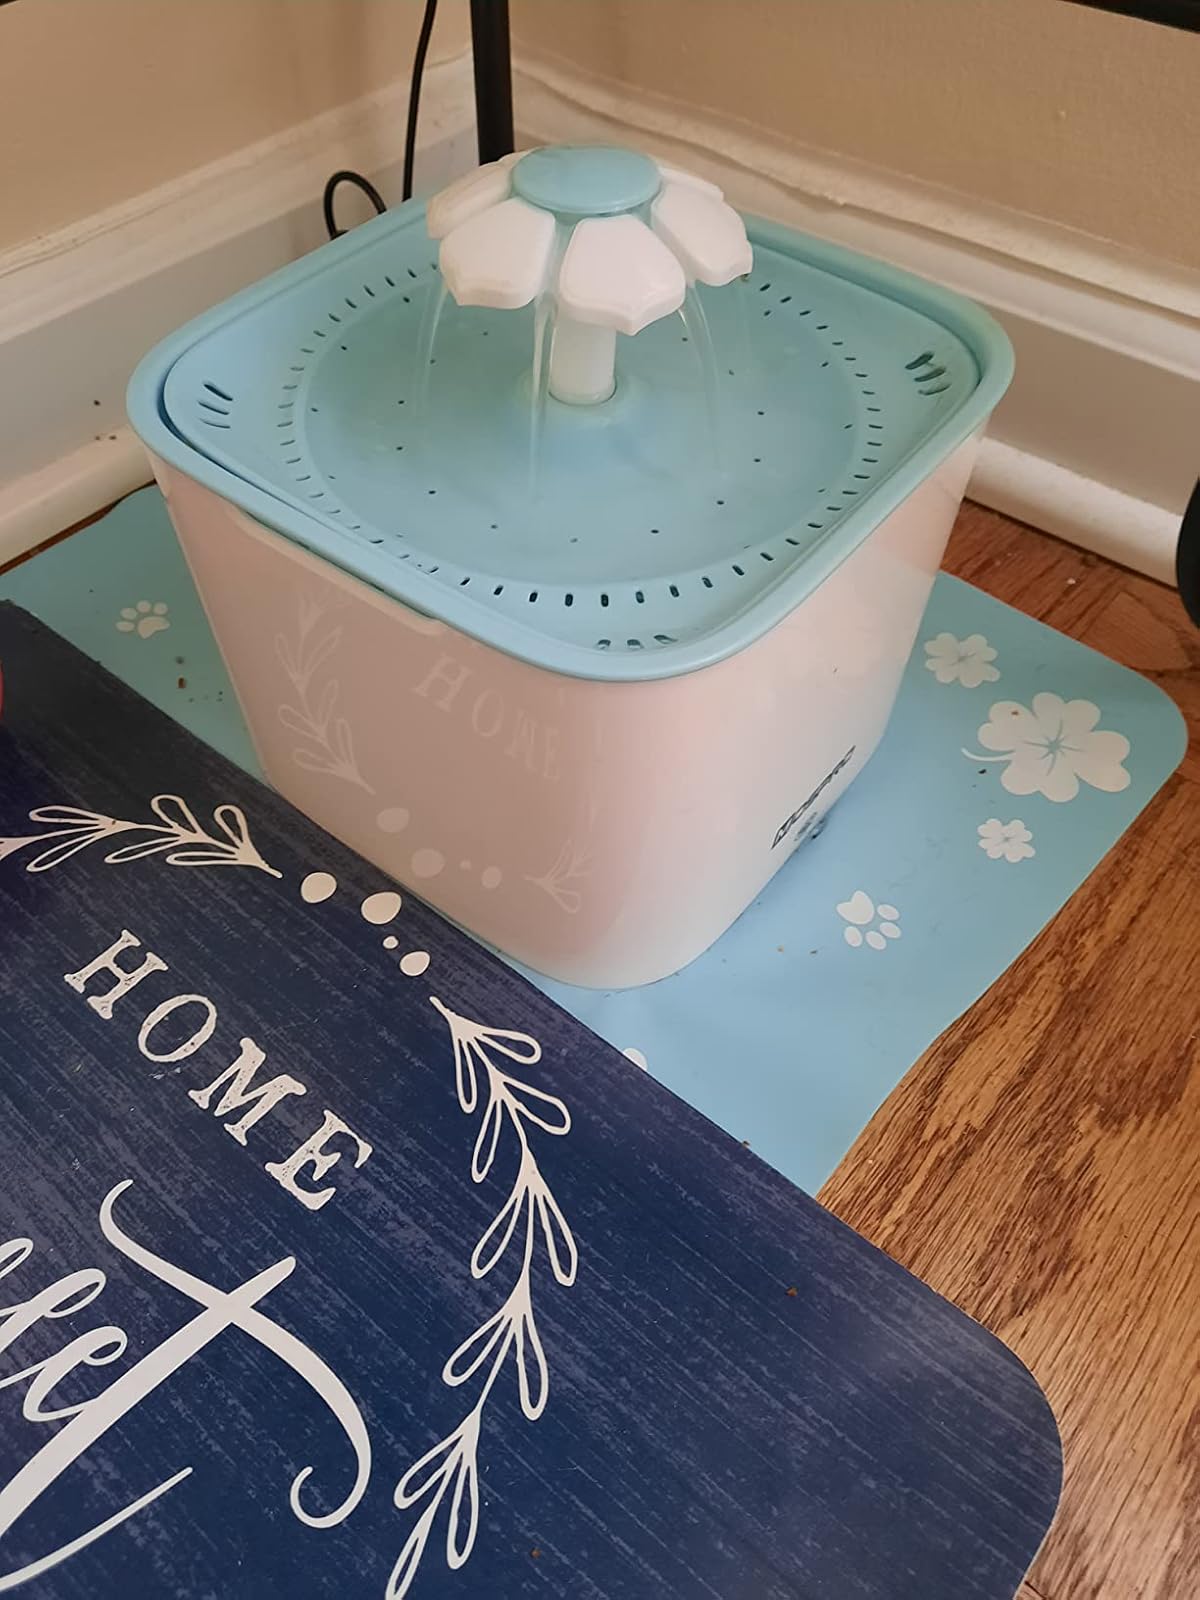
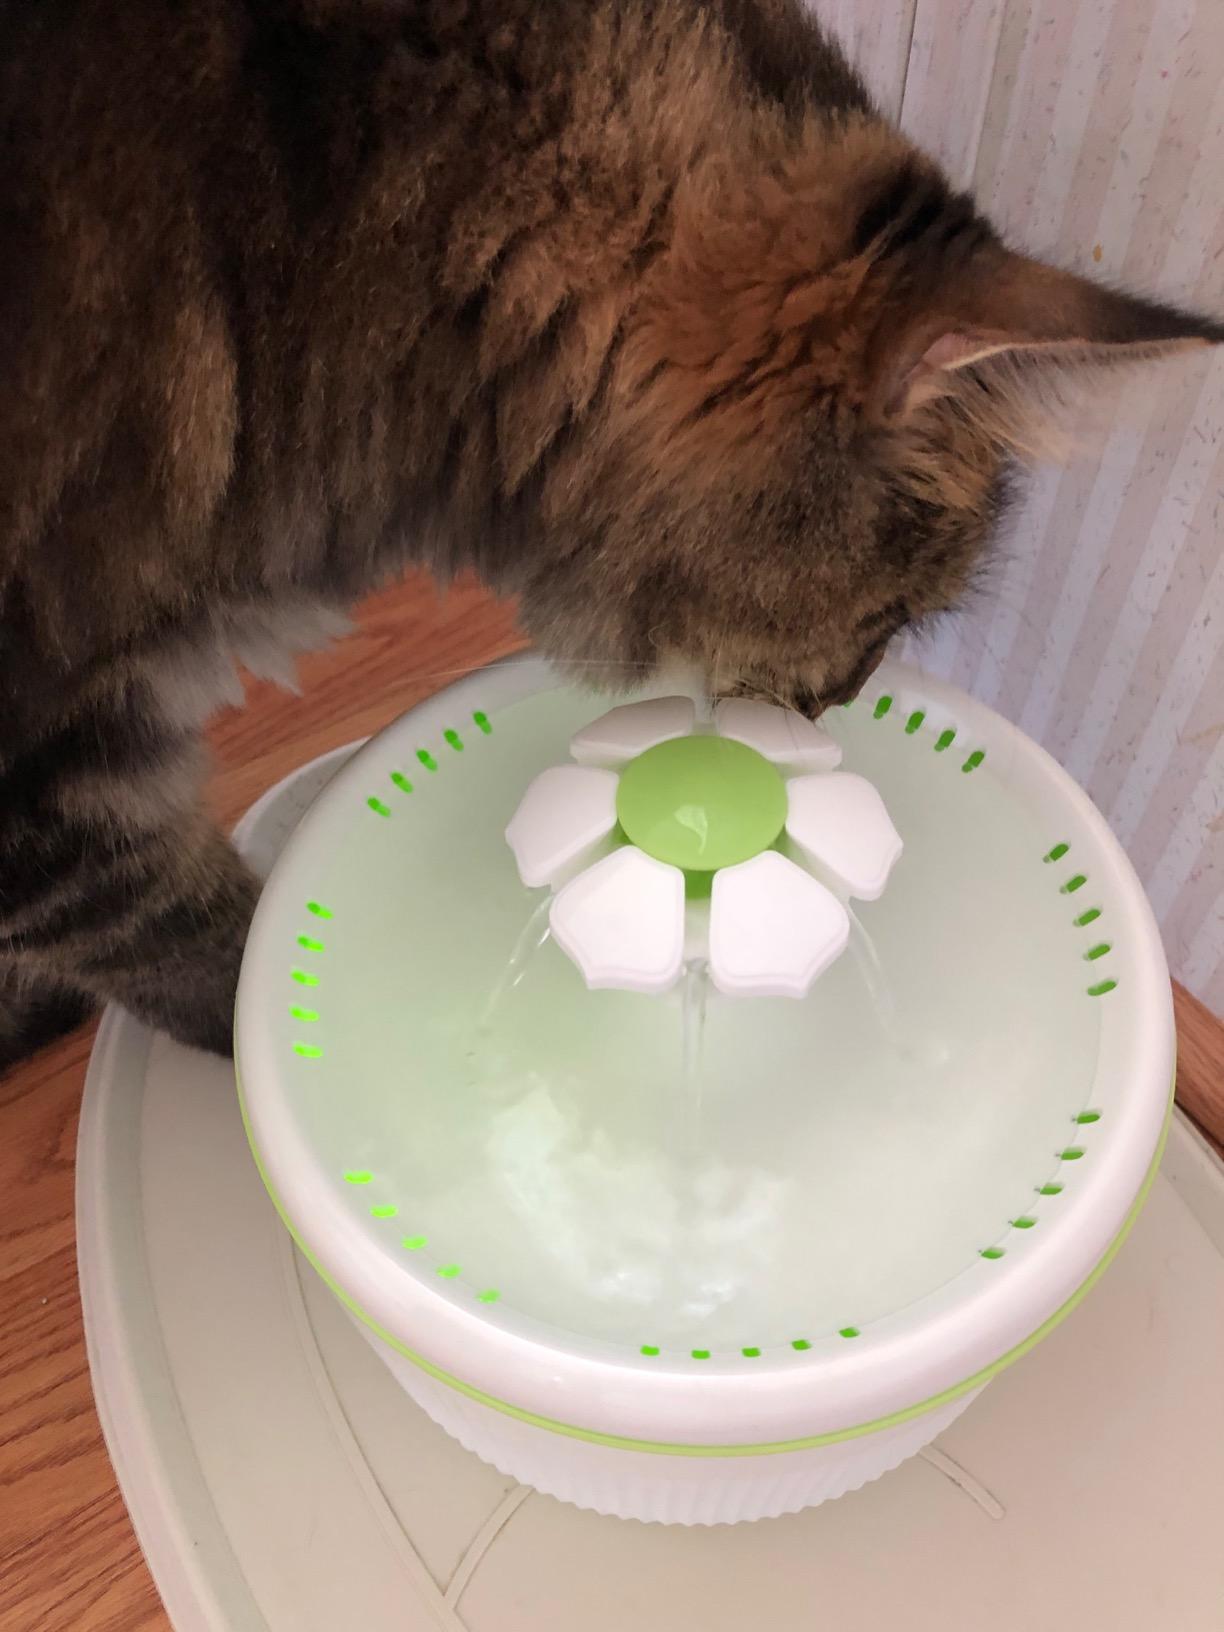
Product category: items_bowl
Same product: no